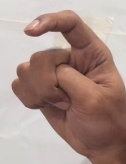
ASL sign: X